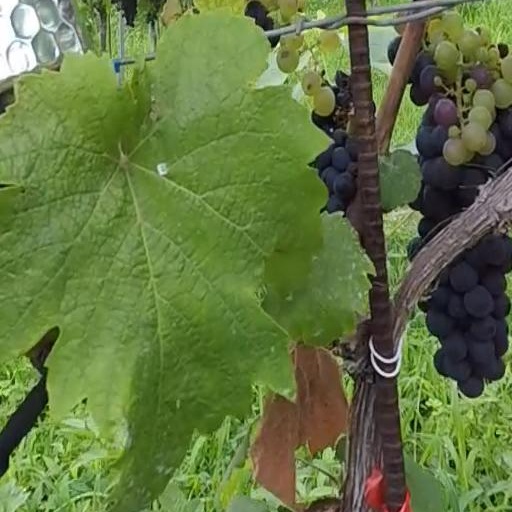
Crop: grape